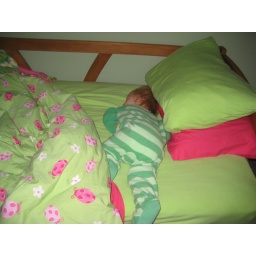
Sleeping in my big girl bed